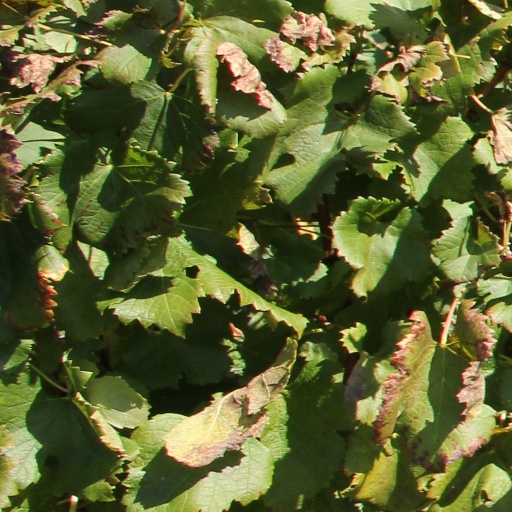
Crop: grape